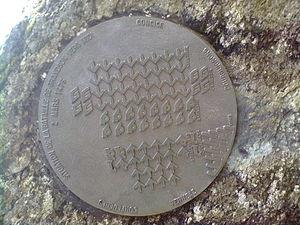
Bataille de Grandson Concise Vaud
La bataille de Grandson oppose l'armée bourguignonne aux Confédérés suisses à Grandson le 2 mars 1476, dans le cadre des guerres de Bourgogne.